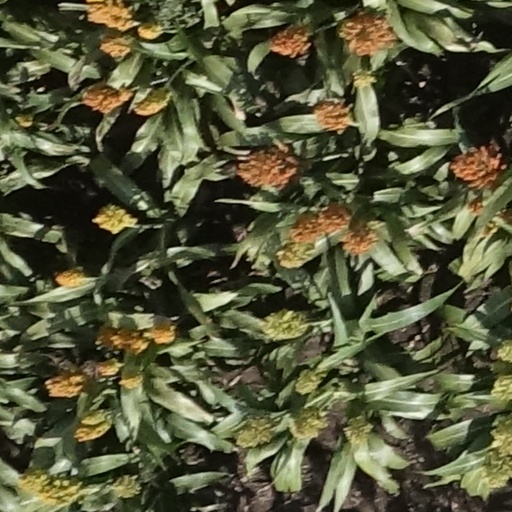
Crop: sorghum